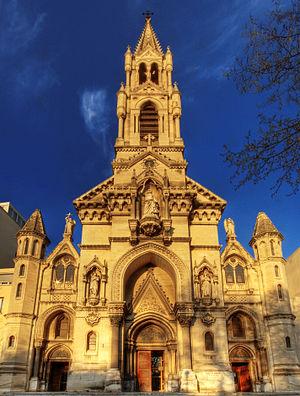
L'église Sainte-Perpétue et Sainte-Félicité de Nîmes est une église de style éclectique située à Nîmes, dans le département du Gard et la région Languedoc-Roussillon. Le clocher en façade possède une haute flèche, dominant de 70 mètres l'esplanade Charles-de-Gaulle.
Nîmes est une commune du sud de la France, préfecture du département du Gard en région Occitanie. Ses habitants se nomment les Nîmois.